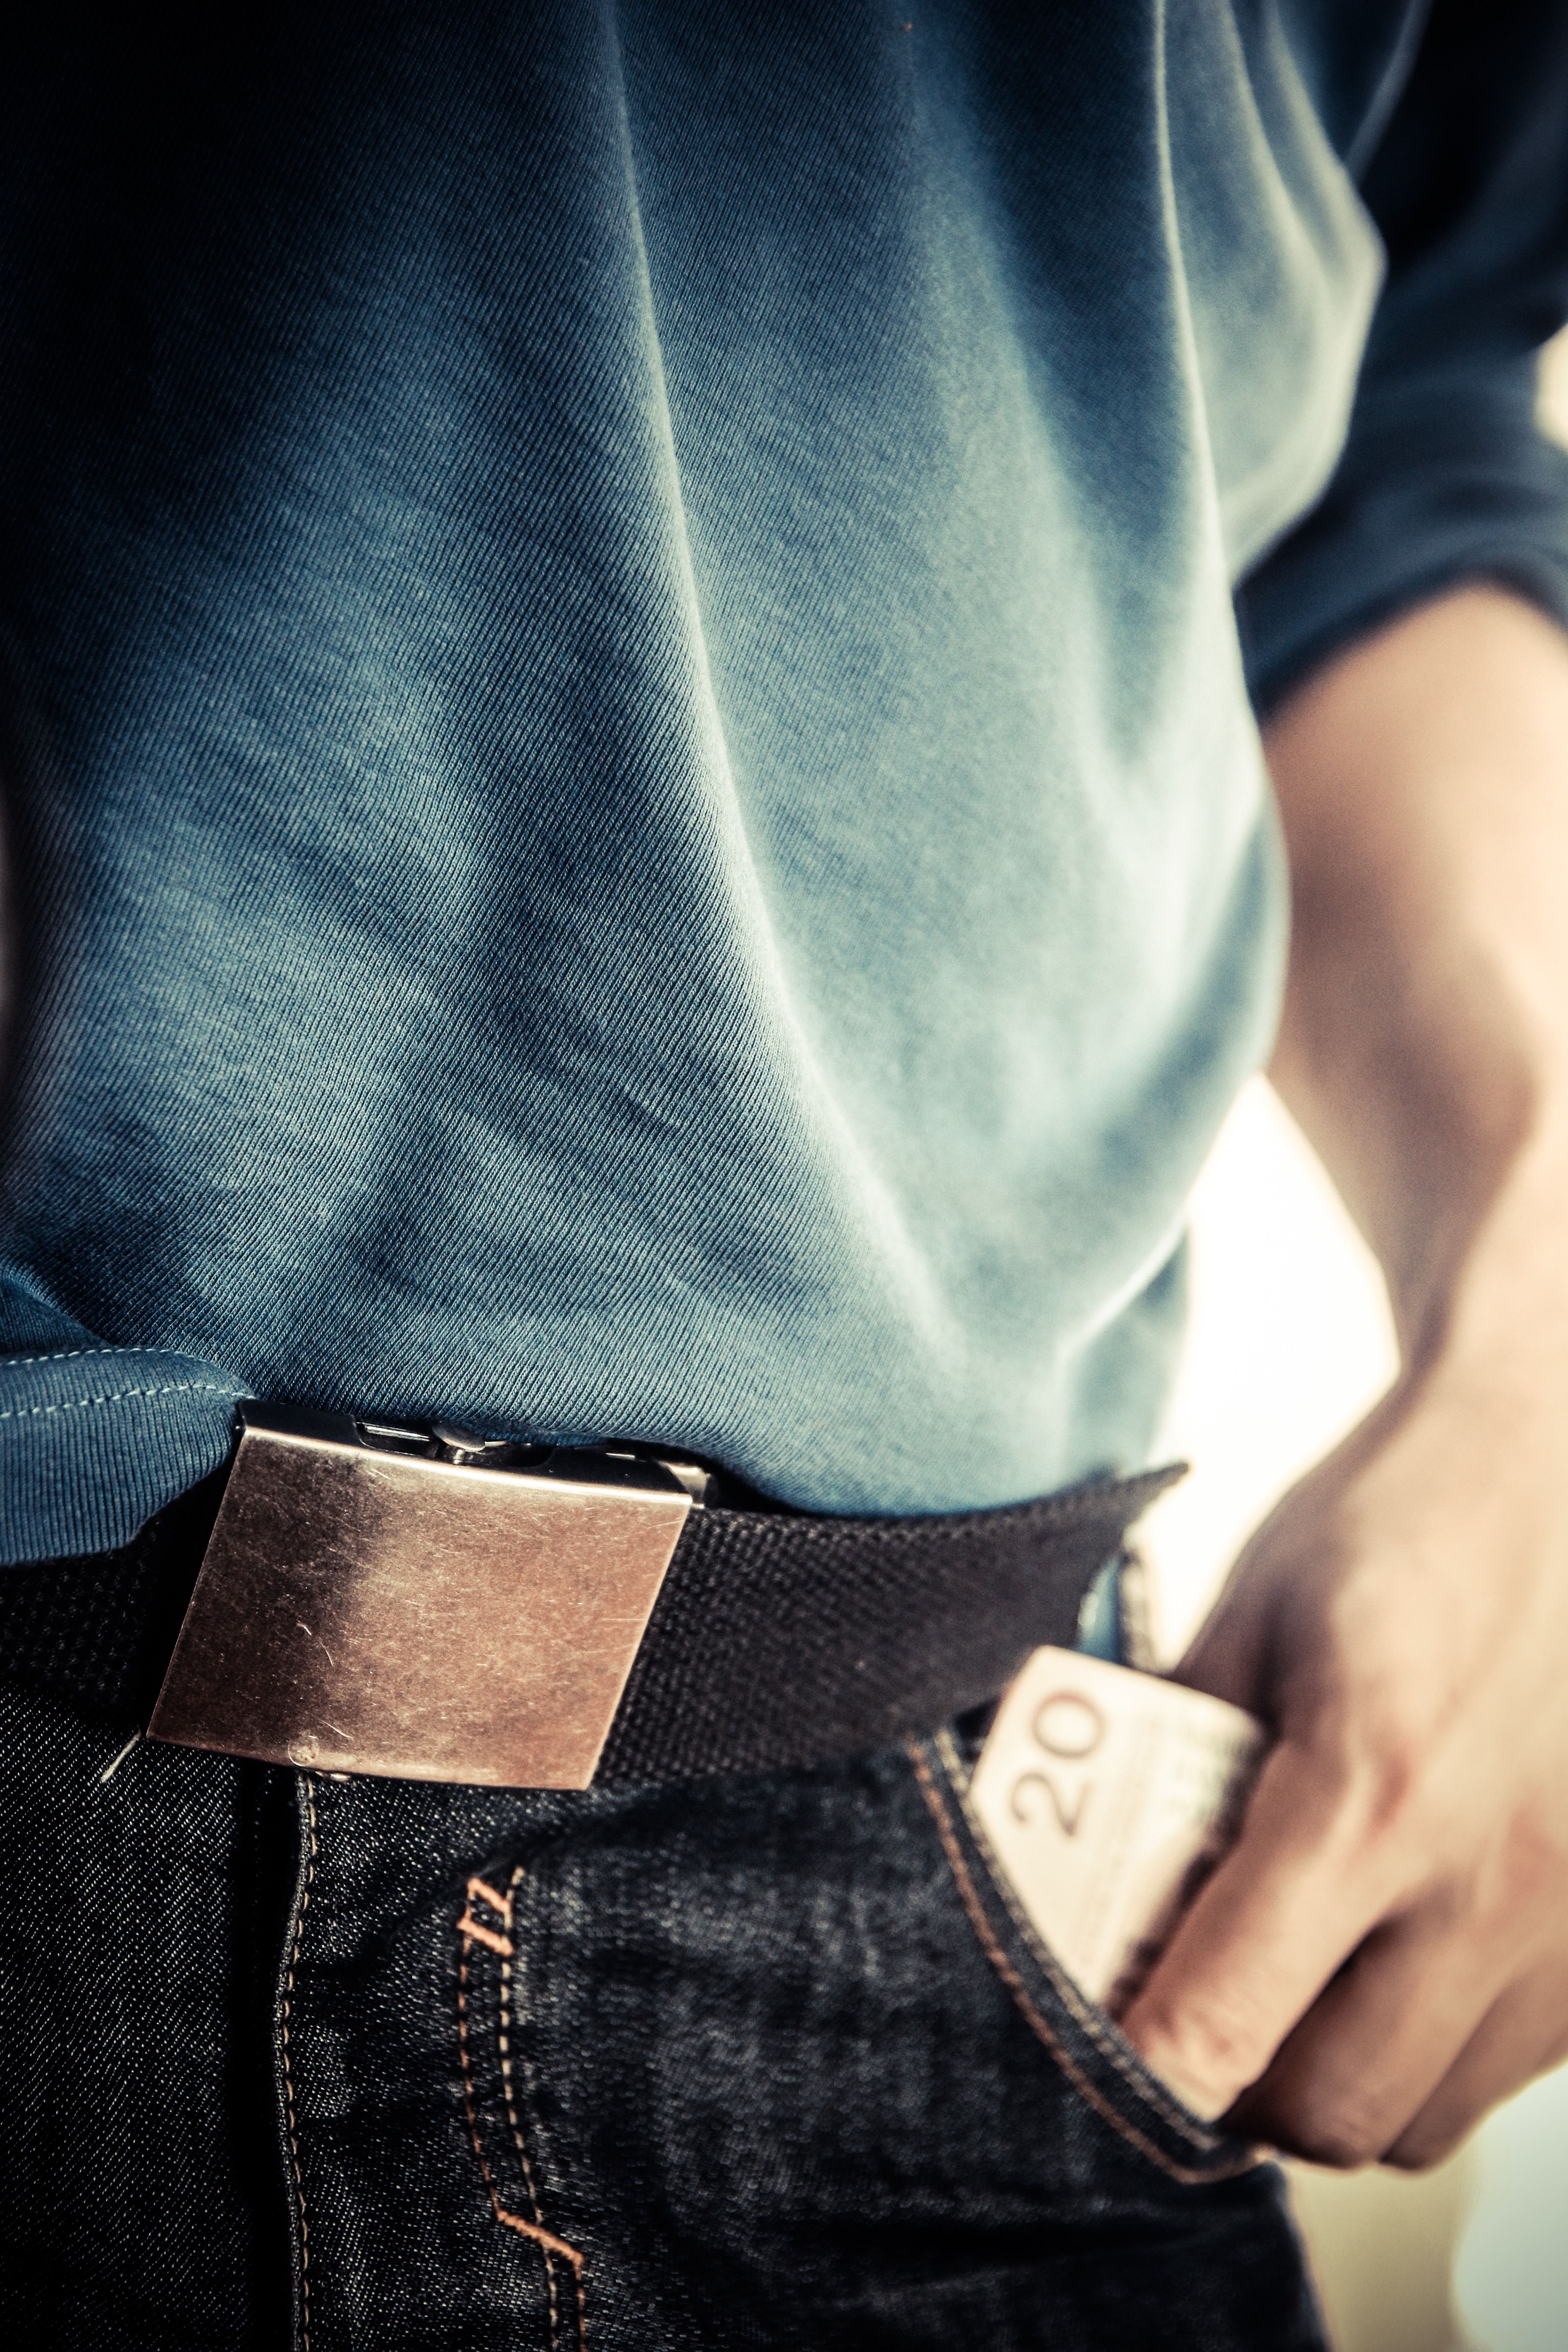
hand, trunk, leg, money, fashion, blue, clothing, black, arm, muscle, human body, neck, currency, prices, abdomen, pay, sense, money making